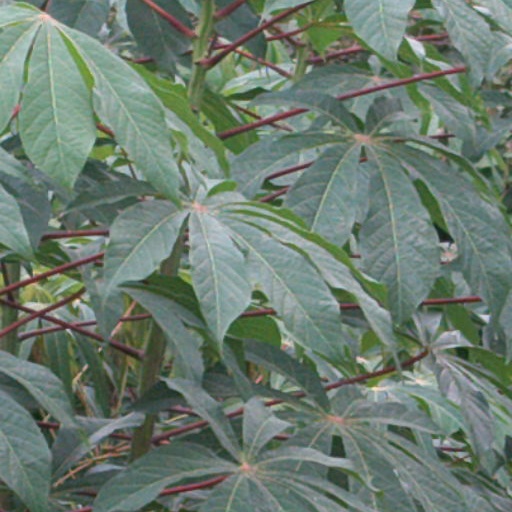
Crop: cassava